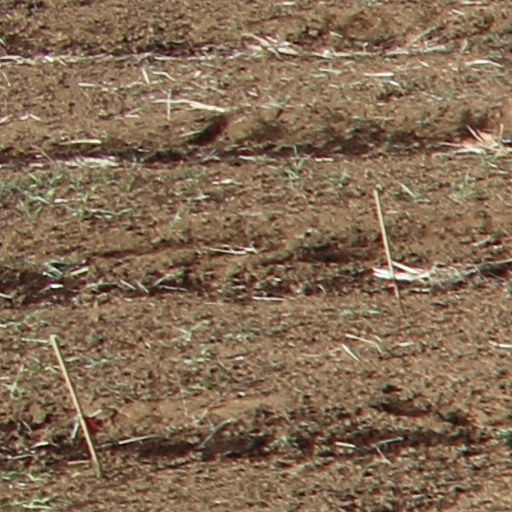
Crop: wheat